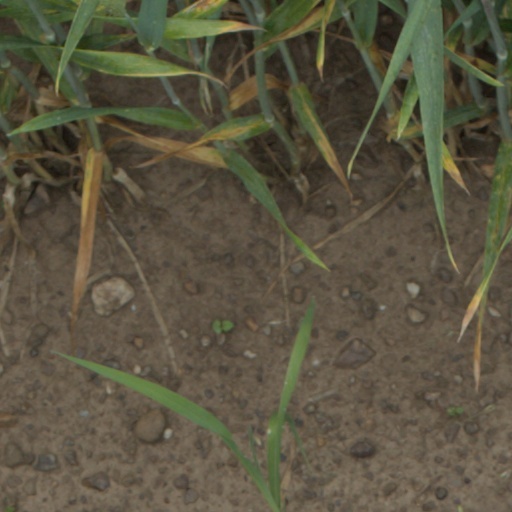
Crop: wheat